Juan César Cordero Dávila

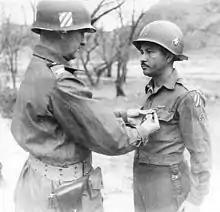
General Cordero pins the Silver Star on Cpl. Enrique Vega Lugo

On July 3, 1952, the Regiment defended the MLR for 47 days and saw action at Cognac, King and Queen with successful attacks on Chinese People's Volunteer Army (PVA) positions. On July 20, after an enemy counterattack, Cordero Dávila exposed himself to enemy fire and helped to evacuate the wounded men of Company "C" and guide them to safety. Cordero Dávila, a Bronze Star recipient, was awarded the Silver Star for his actions. On October the Regiment also saw action in the Cherwon Sector and on Iron Horse, Hill 391, whose lower part was called "Jackson Heights".